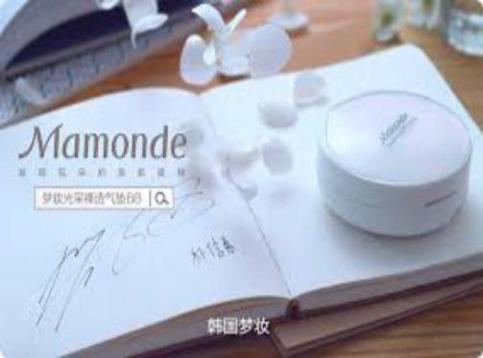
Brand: mamonde
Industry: Necessities